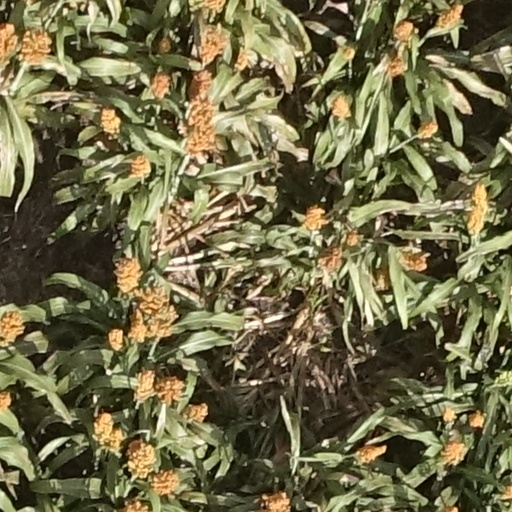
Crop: sorghum